Qantas

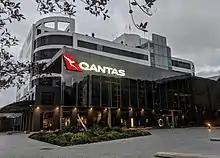
Qantas headquarters in Mascot, New South Wales

Beginning in the early 2000s, Qantas began working with industrial designer Marc Newson on cabin interiors, product design and first-class lounges. This collaboration resulted in the introduction of the Skybed business class seat in 2003 and led to Newson being named as the first Creative Director of Qantas in 2006. Newson was responsible for the design of the Qantas A380 fleet which first entered service in 2008, as well as the Sydney first class lounge.